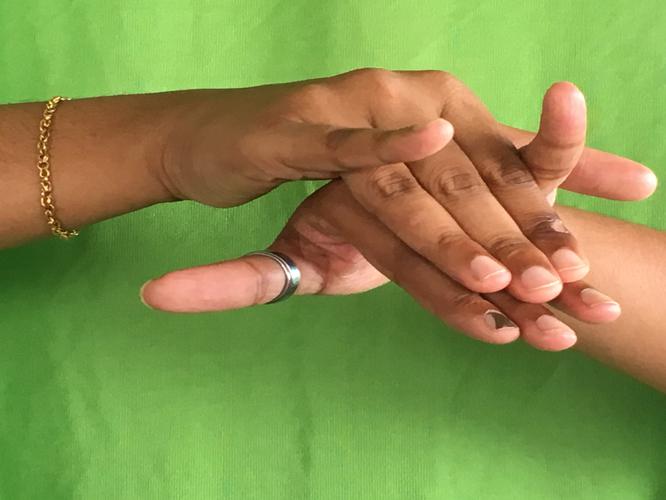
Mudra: Varaha
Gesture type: double_hand